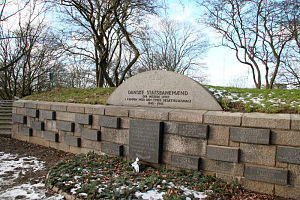
DSB Mindelund
Mindemur i parken
DSB Mindelund, beliggende i Fredericia på Fredericia Vold, Holstens bastion, er en park med mindesmærker over DSB-personale, som er omkommet i etatens tjeneste samt personale som er dræbt under den tyske besættelse, 1940 – 1945.